Whiskers

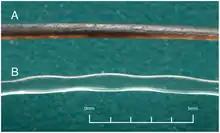
The upper, smooth whisker belongs to a California sea lion. The lower undulated whisker belongs to a harbor seal.

Harbor seals have been observed following varying paths of other organisms that swam ahead several minutes before, similar to a dog following a scent trail, and even to discriminate the species and the size of the fish responsible for the trail. Blind ringed seals have even been observed successfully hunting on their own in Lake Saimaa, likely relying on their vibrissae to gain sensory information and catch prey. Unlike terrestrial mammals, such as rodents, pinnipeds do not move their vibrissae over an object when examining it but instead extend their moveable whiskers and keep them in the same position. By holding their vibrissae steady, pinnipeds are able to maximize their detection ability. The vibrissae of seals are undulated and wavy while sea lion and walrus vibrissae are smooth. Research is ongoing to determine the function, if any, of these shapes on detection ability. The vibrissa's angle relative to the flow, and not the fiber shape, however, seems to be the most important factor.